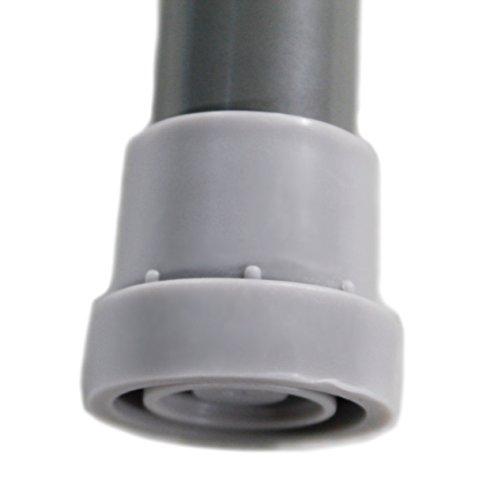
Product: TruJump Mini Kids Trampoline
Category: Sports & Outdoors | Sports & Fitness | Leisure Sports & Game Room | Trampolines & Accessories | Trampolines
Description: STABLE BASE: Low to the ground design and padded spring cover prevent injury and entanglement, creating an ideal starter trampoline for children ages 3 and up.
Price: $76.18
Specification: Item Weight:         16.5 pounds    |Shipping Weight: 19.8 pounds (View shipping rates and policies)|ASIN: B07FQ2J3GW|Item model number: STR-36IN-G|    #136    in Recreational Trampolines